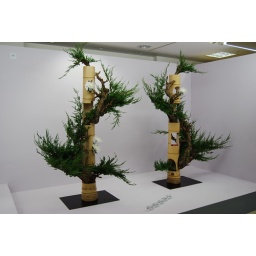
Tall ikenobo arrangement in two bamboo trunks with pine and white Chrysanthemums